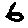
Label: 6